List of township-level divisions of Guangdong

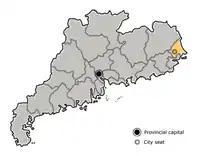
Location of Chaozhou in the province

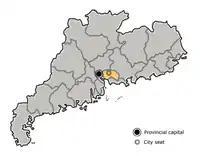
Location of Dongguan in the province

Note: County-level divisions are absent in Dongguan, so the township-level divisions form the "third"-level administrative unit.